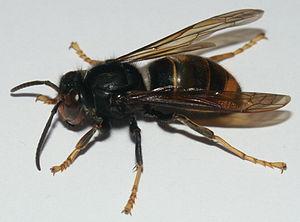
Vespa velutina attrapé dans un jardin à Floirac (Gironde, France)
Le frelon asiatique ou frelon à pattes jaunes est une espèce d'insecte hyménoptère de la famille des Vespidae, de la sous-famille des Vespinae et du genre Vespa. L'espèce est originaire d'Asie, avec une vaste aire de répartition dans des zones au climat tropical ou continental.
Aspicot et ses deux évolutions, Coconfort et Dardargnan, sont trois espèces de Pokémon de première génération.